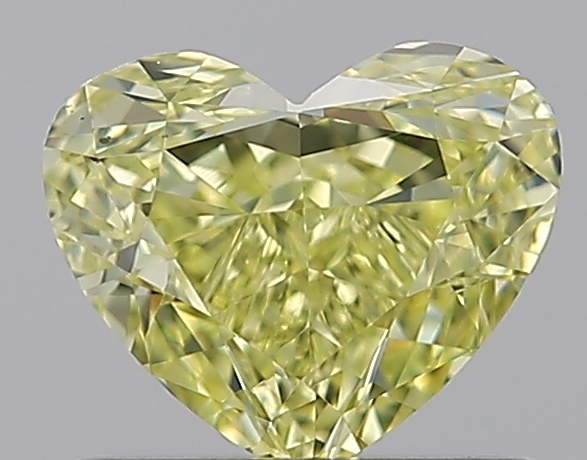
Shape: heart
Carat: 0.8
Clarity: VS2
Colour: FANCY
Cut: EX
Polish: EX
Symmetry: GD
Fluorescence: M
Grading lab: GIA
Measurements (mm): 5.16 x 6.14 x 3.45